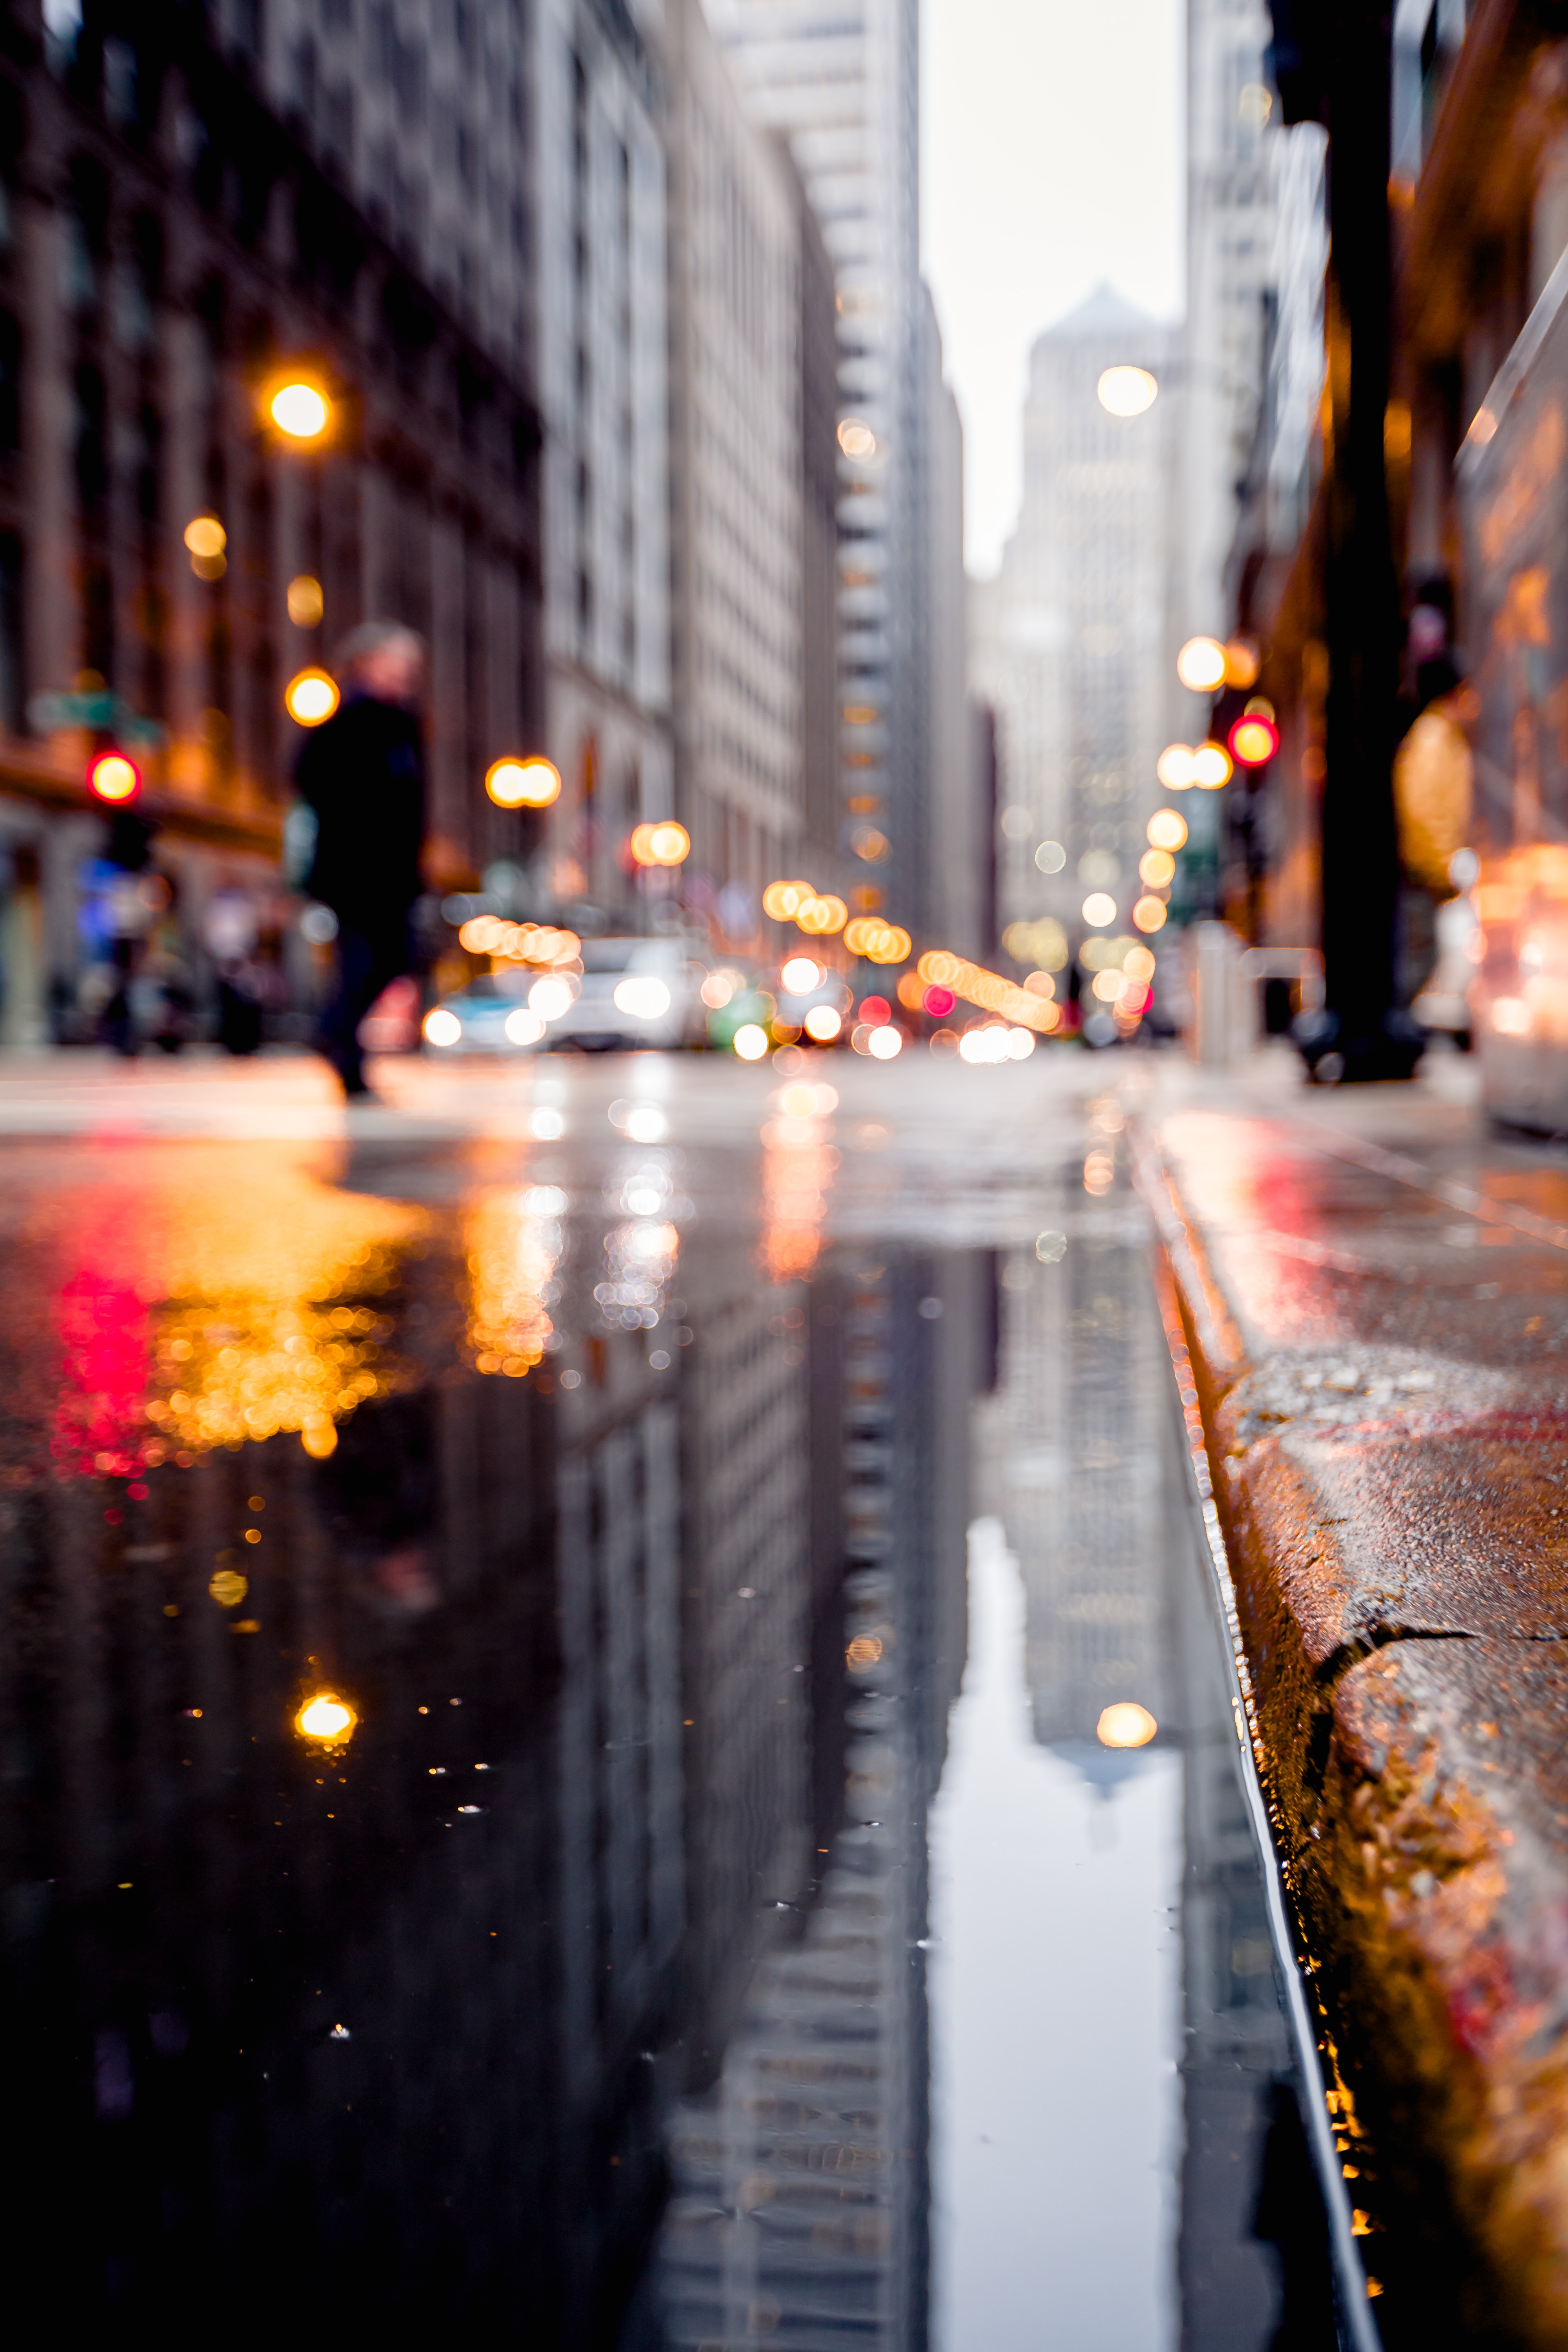
urban area, city, metropolitan area, reflection, night, light, town, human settlement, street, metropolis, road, street light, architecture, sky, lighting, lane, downtown, infrastructure, road surface, line, pedestrian, thoroughfare, cityscape, evening, building, traffic, sidewalk, skyscraper, nonbuilding structure